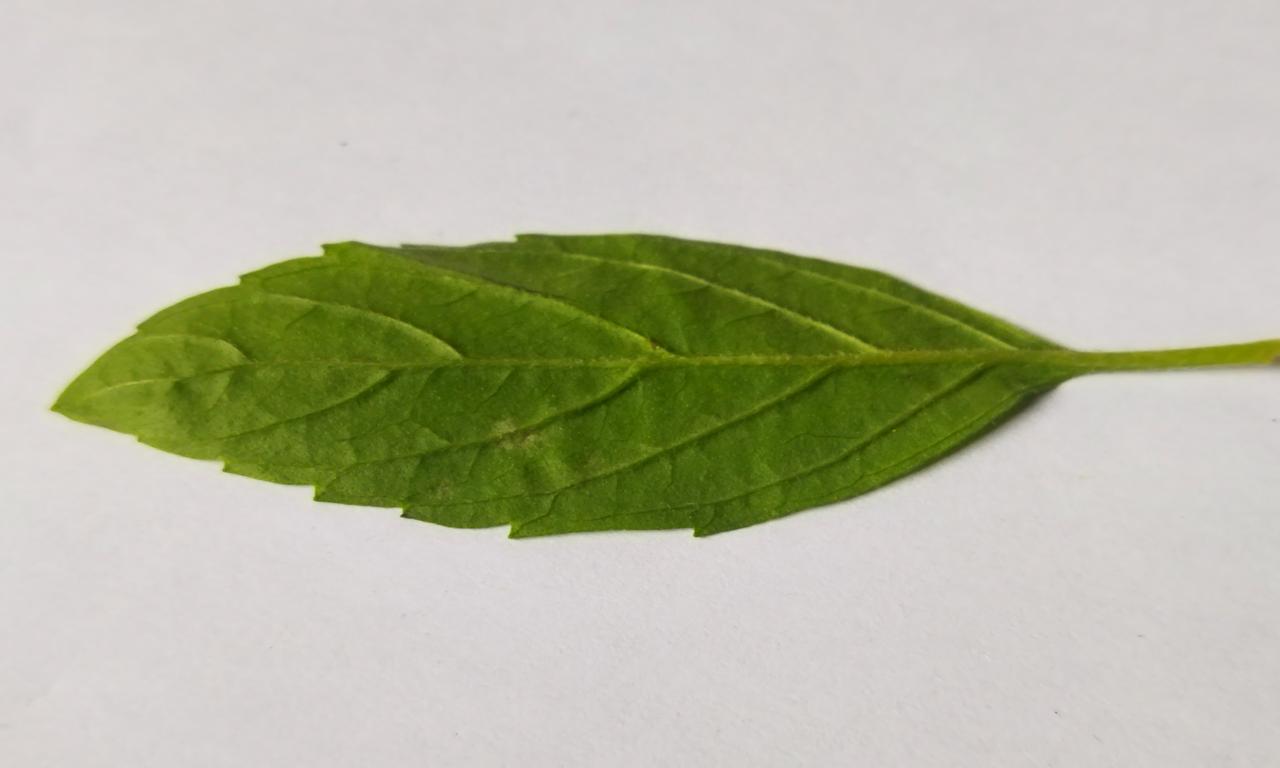
Label: Fresh